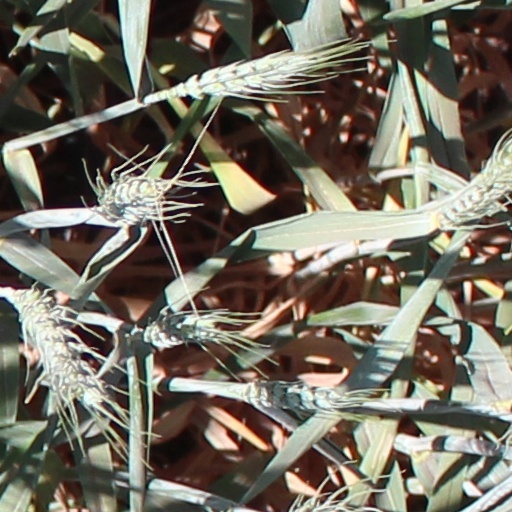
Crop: wheat